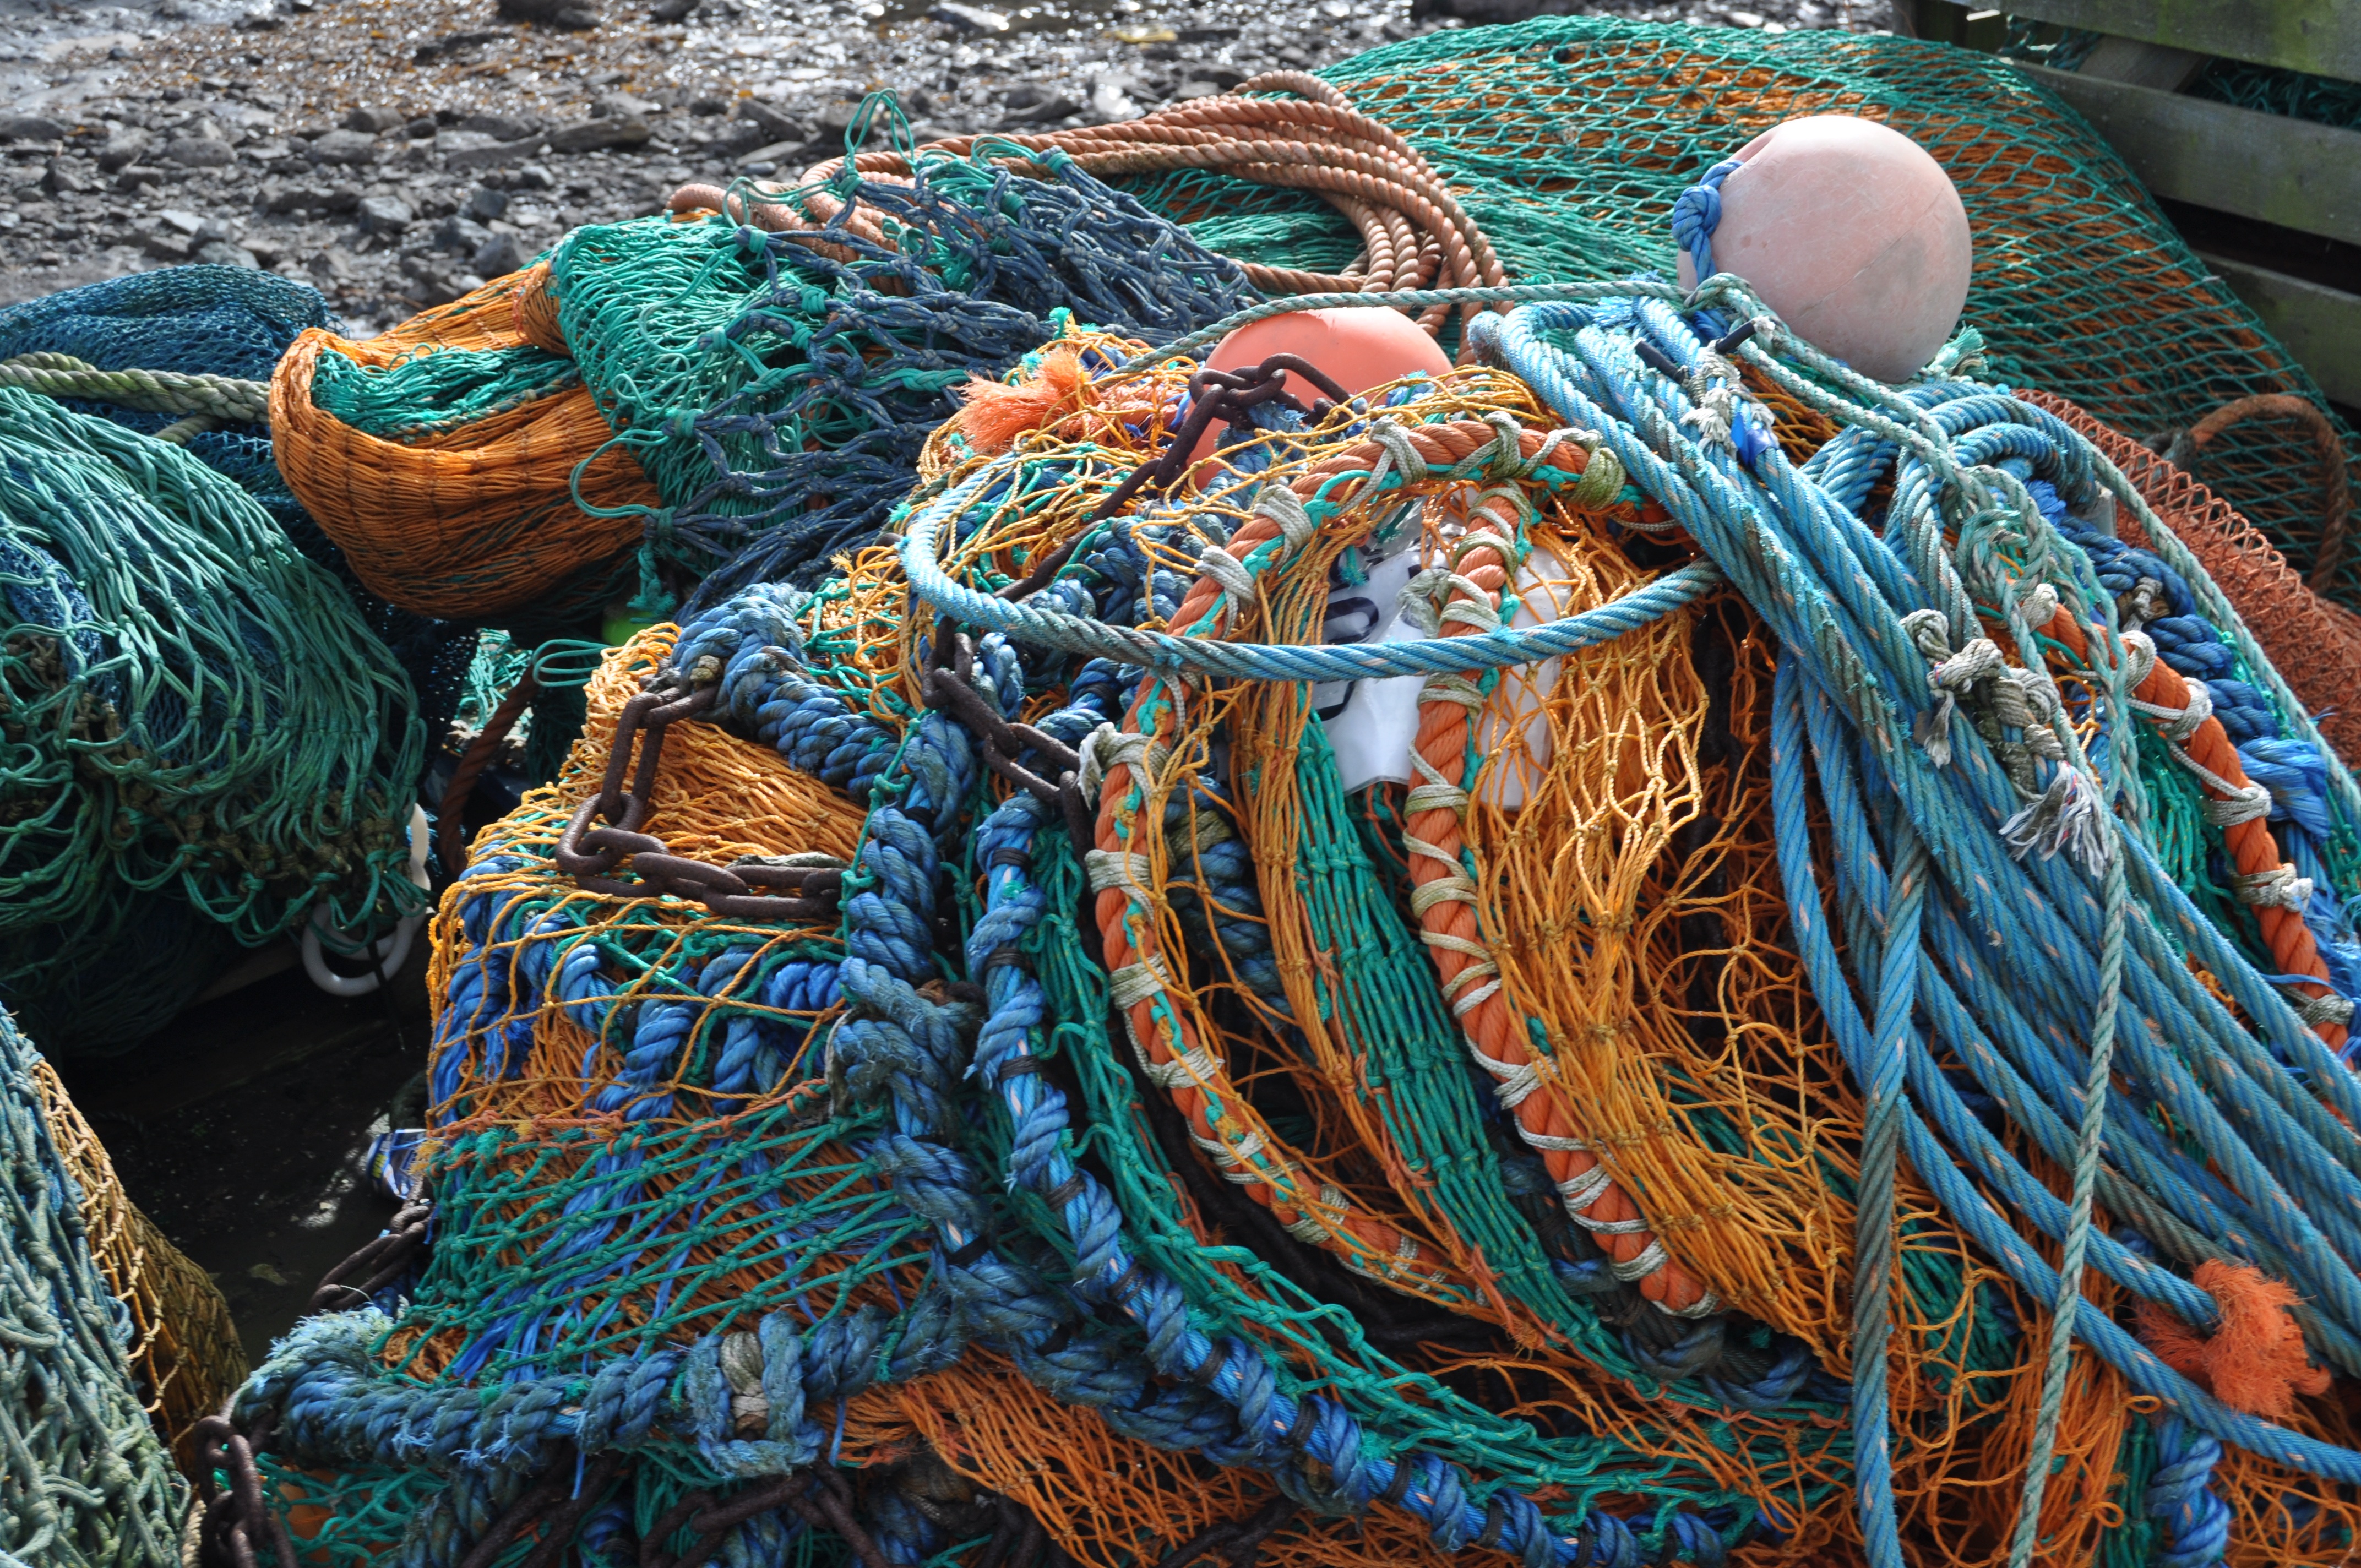
fishing, color, blue, thread, textile, art, colors, scotland, nets, fishing net, fashion accessory